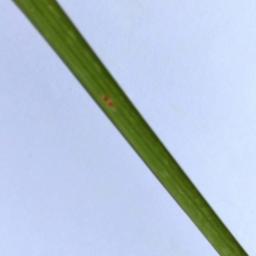
Label: Rice___Leaf_Blast